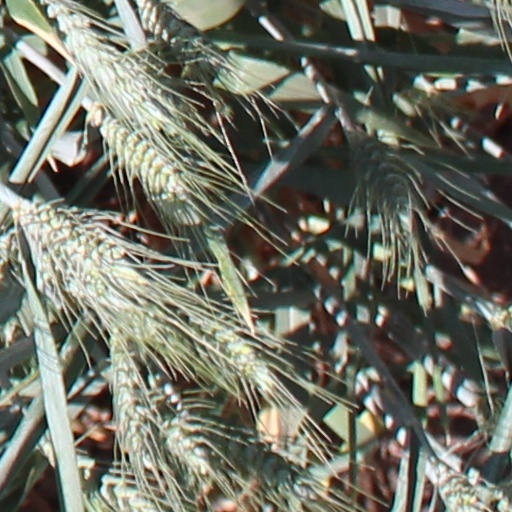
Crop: wheat